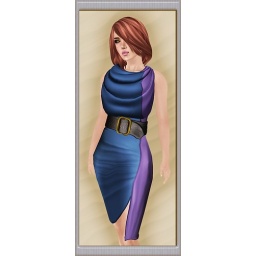
over the top dress 2-tones blue purple